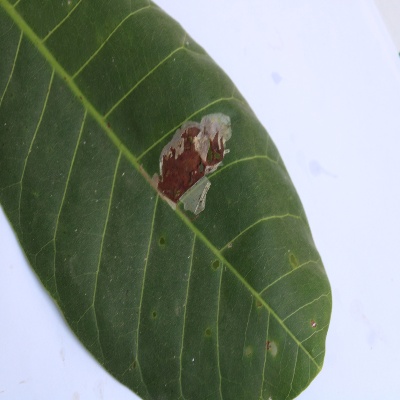
Crop: Cashew
Condition: leaf miner